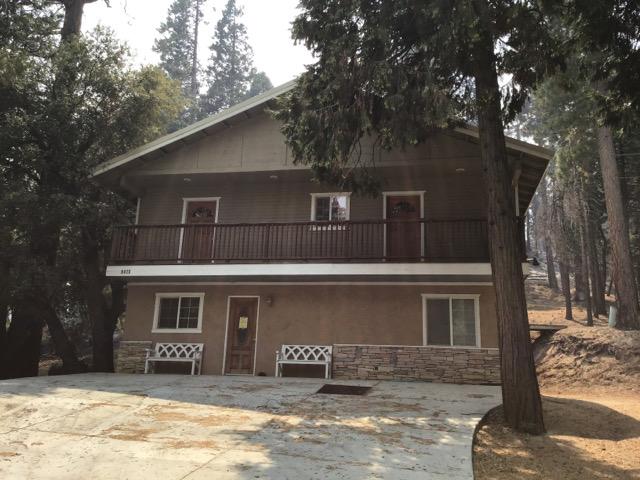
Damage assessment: no_damage